Cumrew

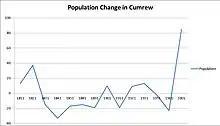
Population changes in Cumrew from 1811 to 2001

The church is dedicated to St Mary, built in 1890 on a medieval site, and was designed by George Dale Oliver. The church is very small with a small tower to the west of the church which holds two bells. The church became a Grade II listed building on 1 April 1957.